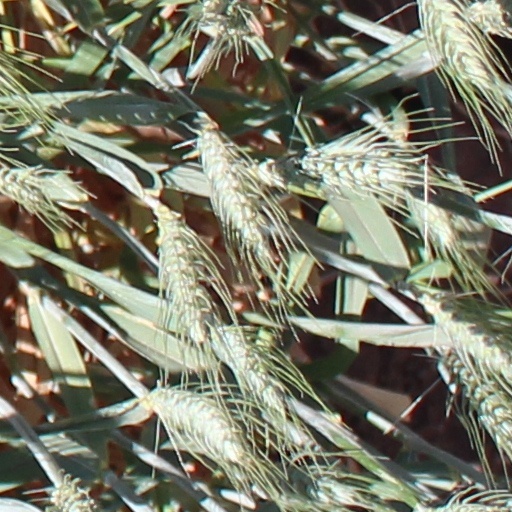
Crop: wheat